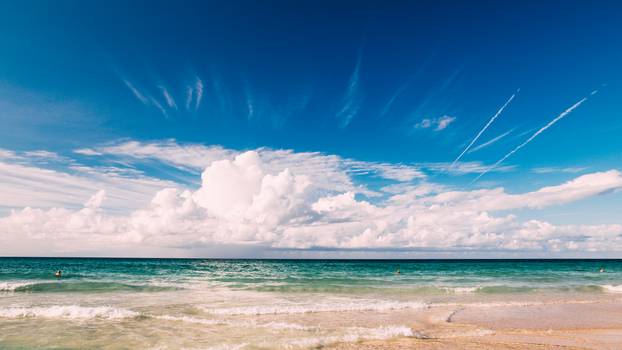
Label: No Watermark